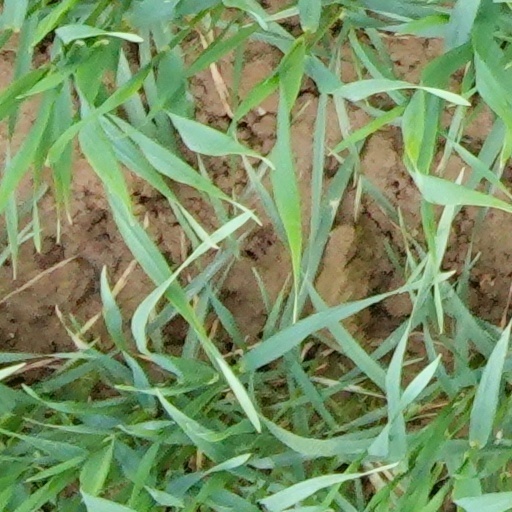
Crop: wheat